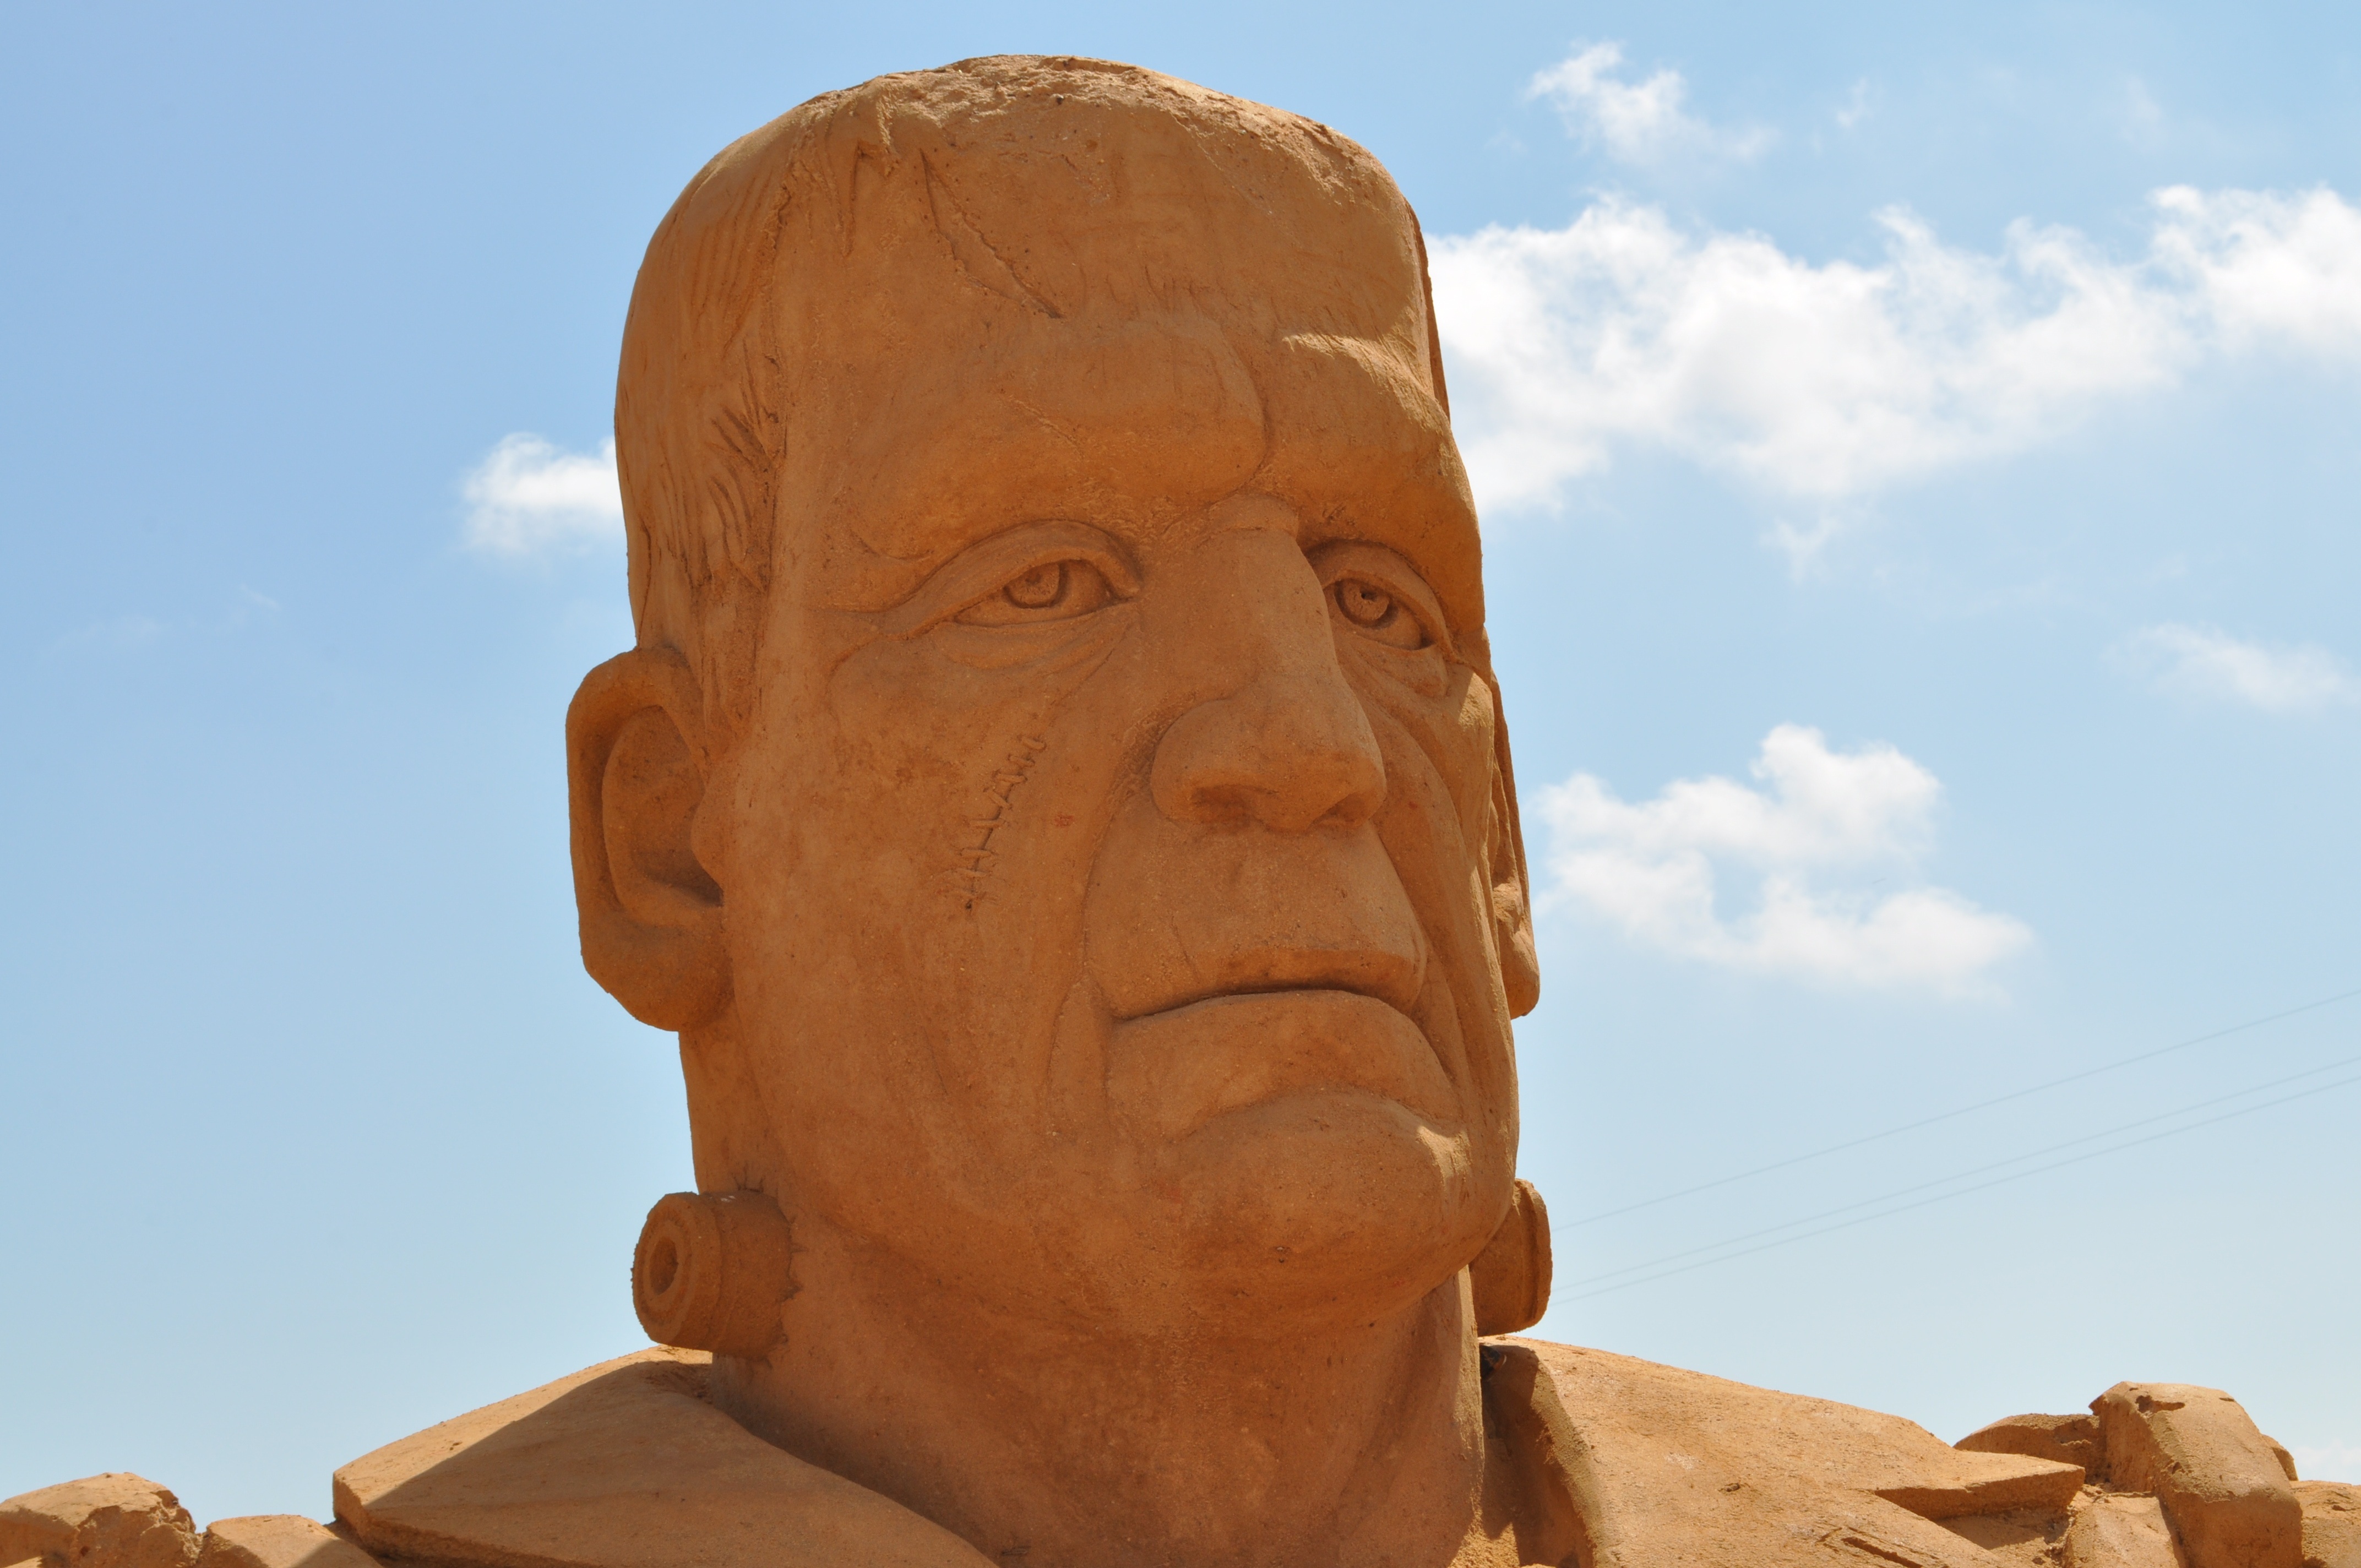
sand, rock, wood, monument, statue, sculpture, art, festival, figure, temple, portugal, carving, algarve, monolith, sandburg, sand sculpture, sand picture, ancient history, fiesa